Gilmore City, Iowa

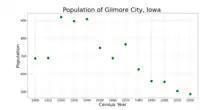
The population of Gilmore City, Iowa from US census data

As of the census of 2020, there were 487 people, 220 households, and 128 families residing in the city. The population density was 393.1 inhabitants per square mile (151.8/km). There were 254 housing units at an average density of 205.0 per square mile (79.2/km). The racial makeup of the city was 95.1% White, 0.2% Black or African American, 0.4% Native American, 0.0% Asian, 0.0% Pacific Islander, 0.4% from other races and 3.9% from two or more races. Hispanic or Latino persons of any race comprised 1.2% of the population.